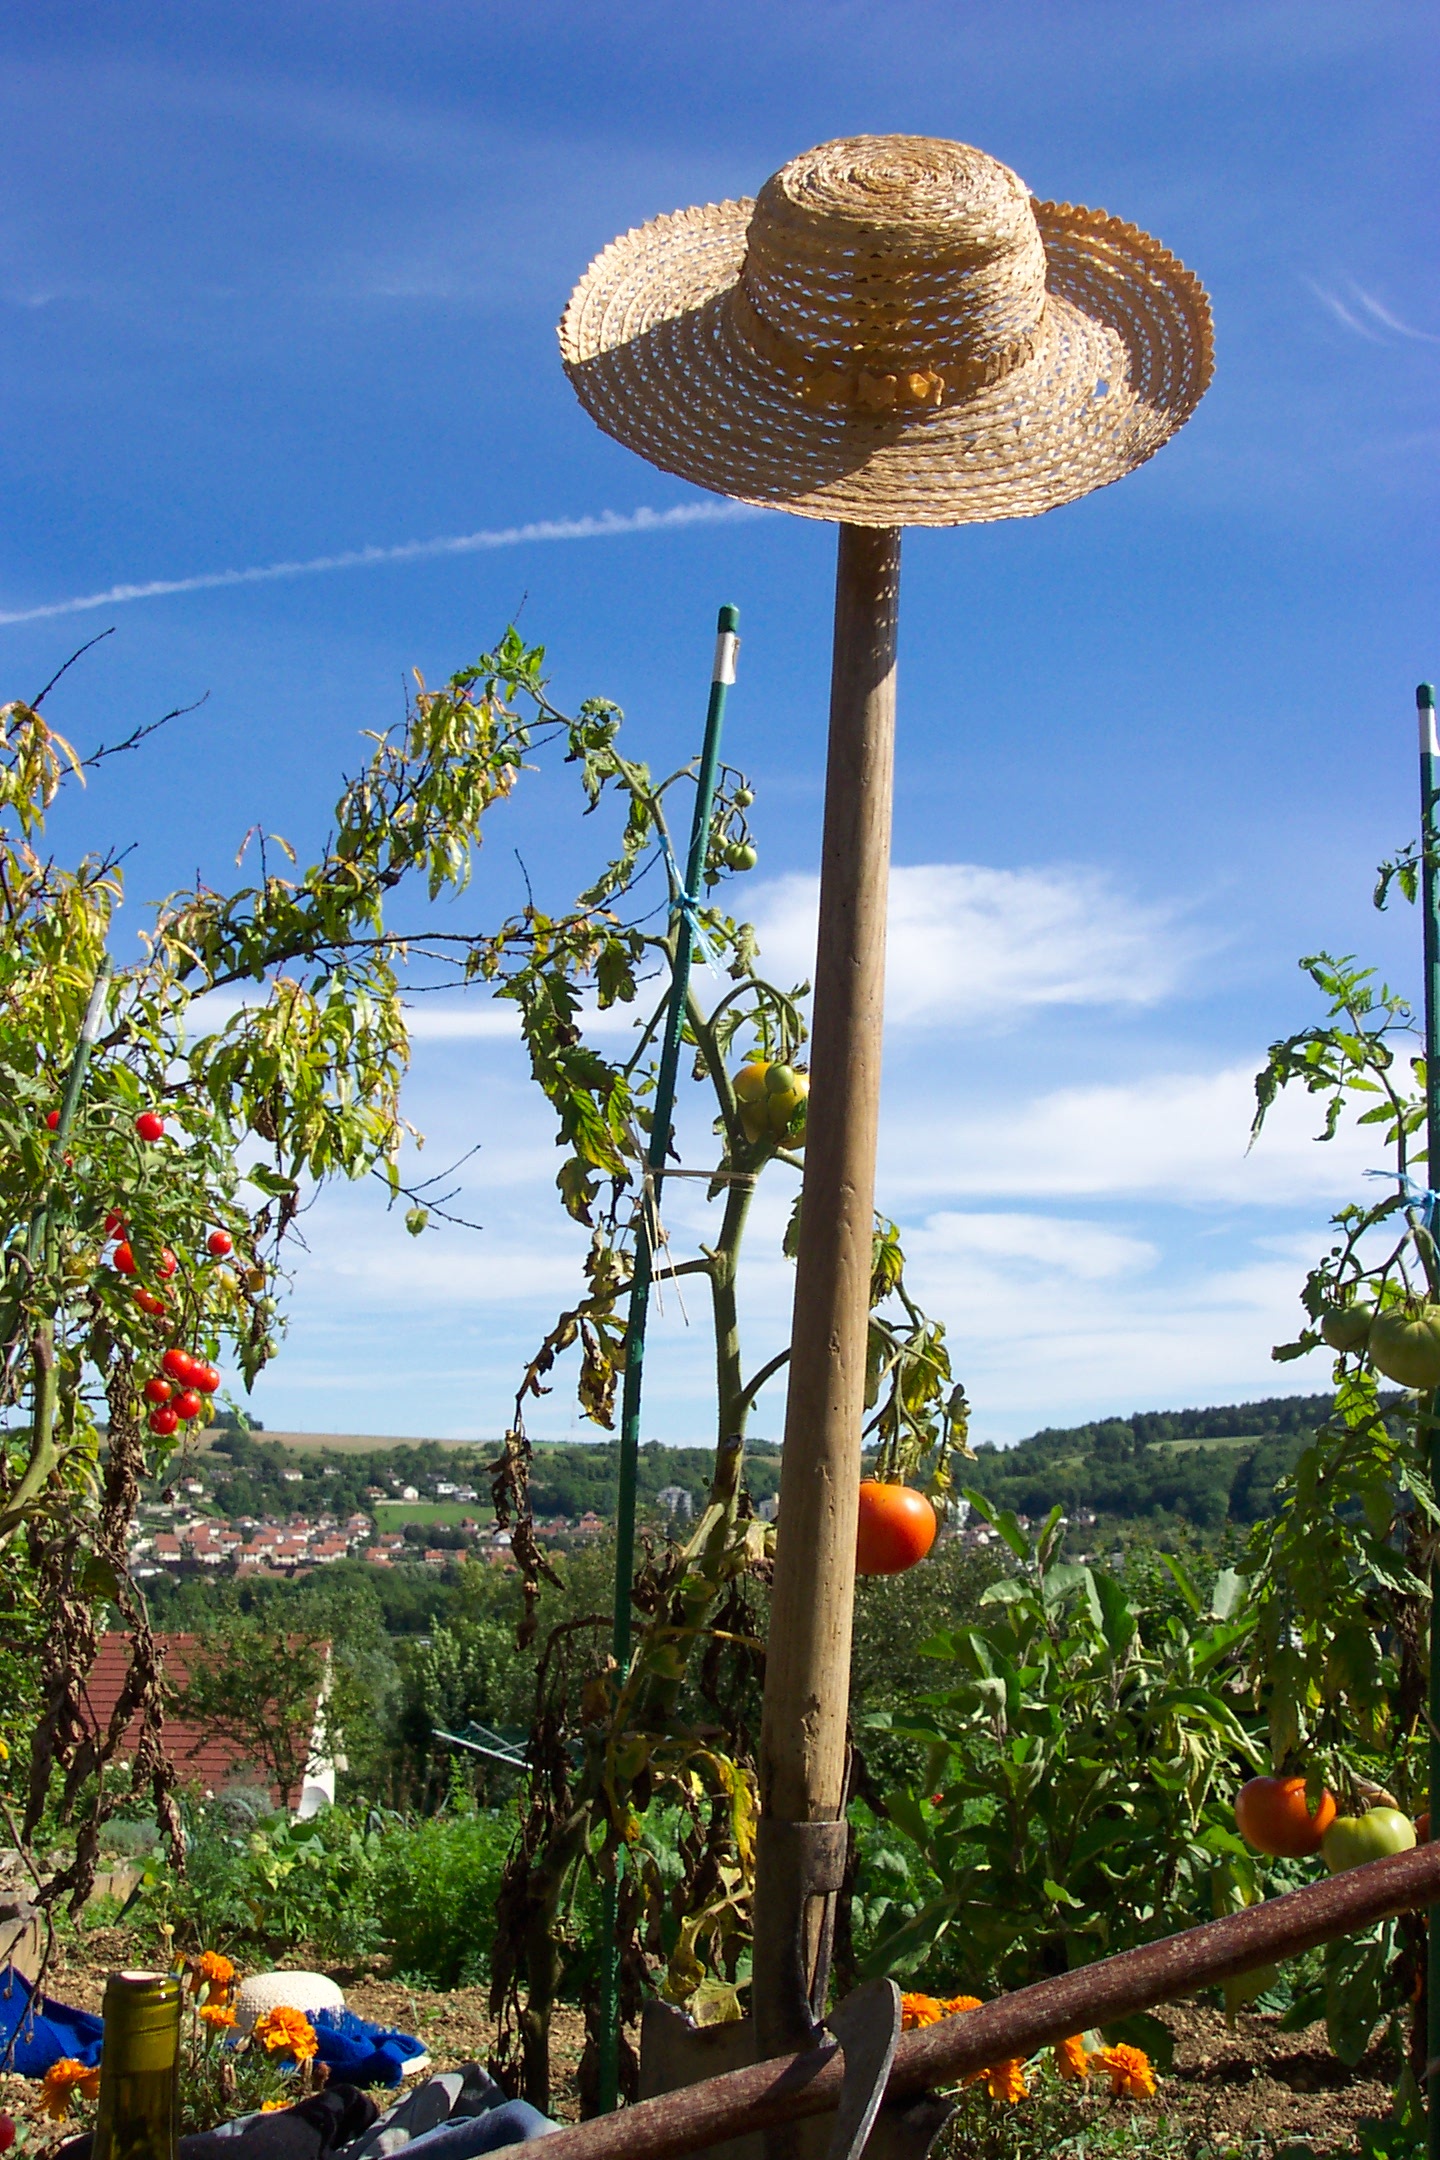
tree, field, flower, hat, botany, garden, flora, tomatoes, gardener, arecales